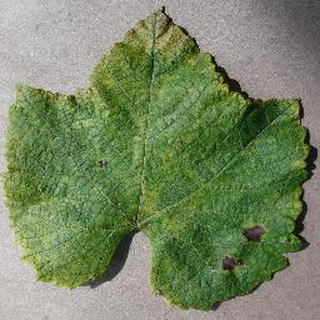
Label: grape_leaf_blight